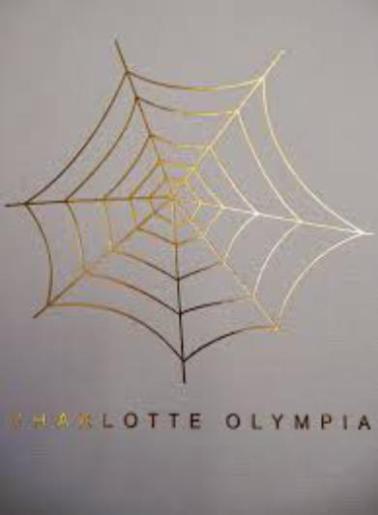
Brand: charlotte olympia
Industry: Clothes